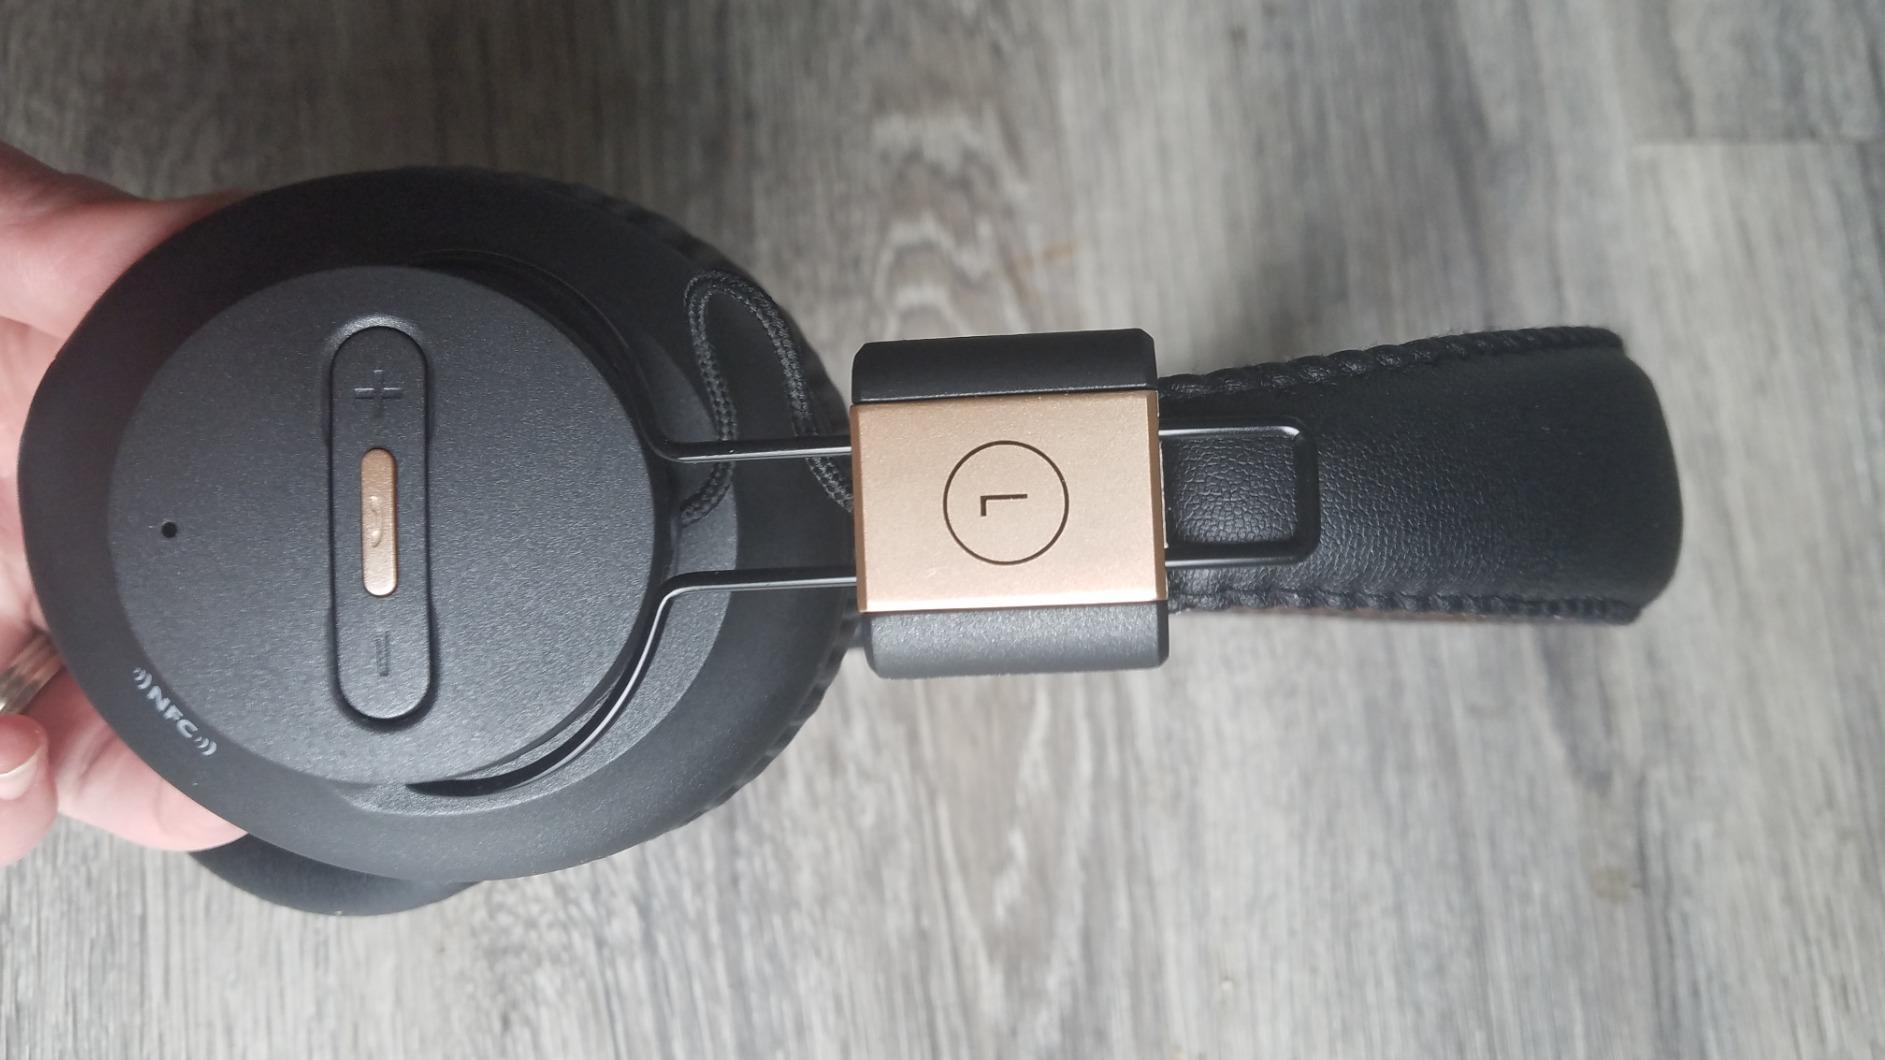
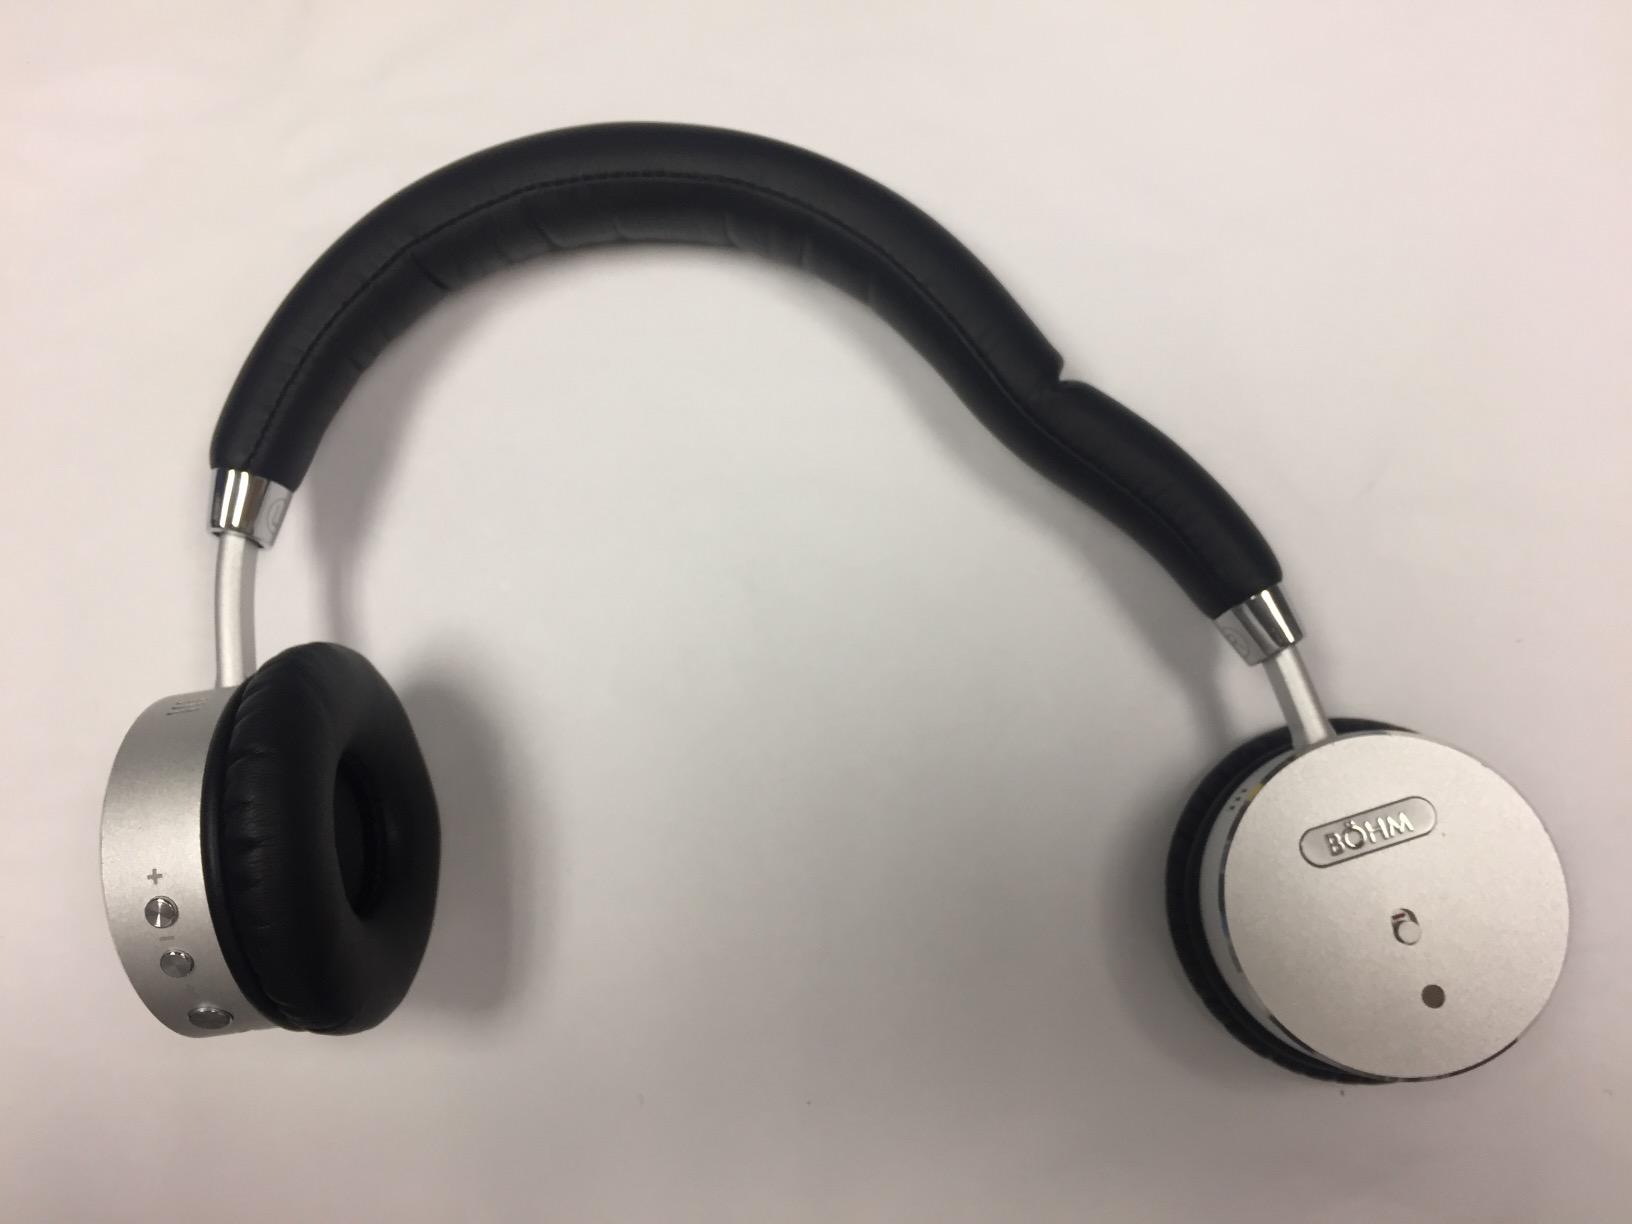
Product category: headphones
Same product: no